Palazzo D'Arco, Mantua

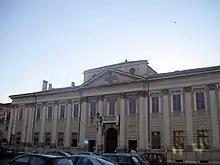
Palace façade

The site had once likely housed a royal palace in the 12th-century. The palace we see today is a reconstruction around a series of earlier buildings, with a long and complex history.